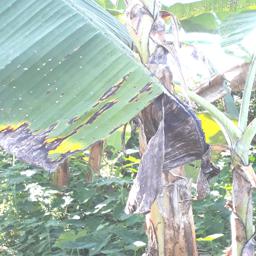
Label: POTASSIUM DEFICIENCY